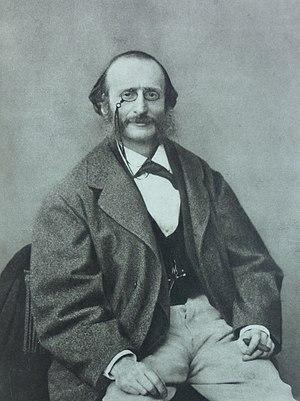
Le Galop infernal d'Orphée aux Enfers de Jacques Offenbach est une célèbre musique d’opérette, composée pour son opéra bouffe Orphée aux Enfers, créé en 1858 dans son théâtre des Bouffes-Parisiens. Elle est reprise et arrangée par le célèbre French cancan de 1868.
Orphée aux Enfers est un opéra bouffe en deux actes et quatre tableaux d’Hector Crémieux et Ludovic Halévy, sur une musique de Jacques Offenbach, créé le 21 octobre 1858 au théâtre des Bouffes-Parisiens, puis dans une seconde version d'opéra féerique triomphale en quatre actes et douze tableaux le 7 février 1874 au théâtre de la Gaîté de Paris. Son célèbre Galop infernal d'Orphée aux Enfers est repris et arrangé en célèbre French cancan de 1868.